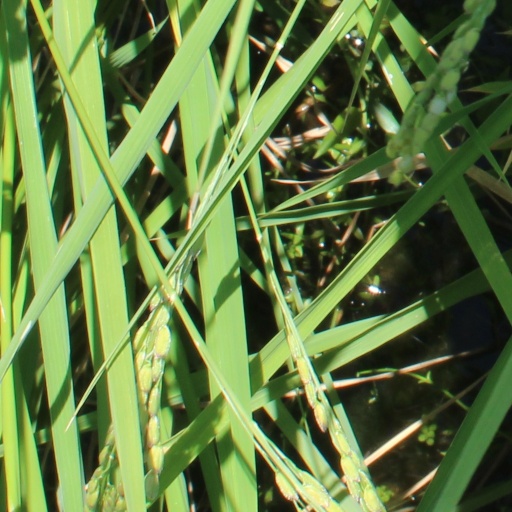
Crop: rice